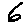
Label: 6